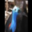
Label: bird